Cutlery

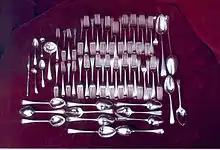
A set (known as a "canteen") of Georgian era silver cutlery, including ladles, and serving spoons. The thin item on the left is a "marrow scoop" for eating bone marrow.

The major items of cutlery in Western culture are the knife, fork and spoon. These three implements first appeared together on tables in Britain in the Georgian era. In recent times, hybrid versions of cutlery have been made combining the functionality of different eating implements, including the spork ('oon / f'), spife ('oon / kn'), and knork ('ife / f'). The sporf or splayd combines all three.